Southeast Shelf Transition

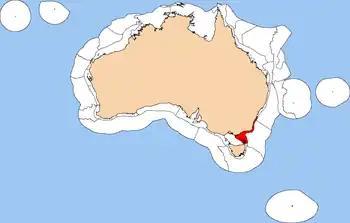
Map of the Southeast Shelf Transition

The Southeast Shelf Transition is a biogeographic region of Australia's coastal and continental shelf waters. It covers a portion of Australia's southeastern coast, from southern New South Wales to eastern Victoria, including the islands of the Kent Group and Furneaux Group at the eastern end of the Bass Strait. It is a provincial level bioregion in the Integrated Marine and Coastal Regionalisation of Australia (IMCRA) system, and is a transitional region between the warm temperate Central Eastern Shelf Province to the northeast and the cool temperate Bass Strait Shelf and Tasmanian Shelf provinces to the west and south. It corresponds to the Cape Howe marine ecoregion in the WWF's Marine Ecoregions of the World system.